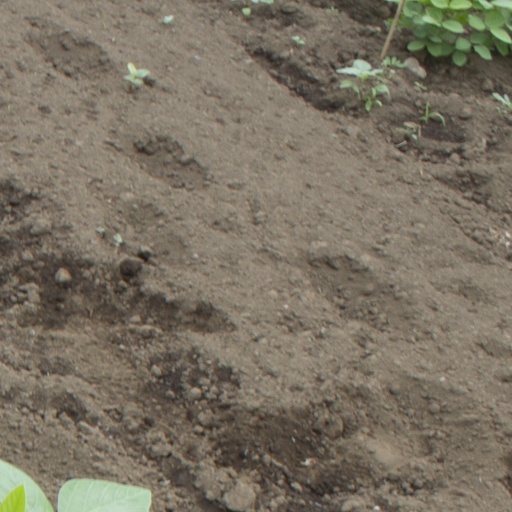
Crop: soybean